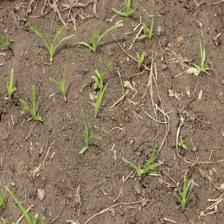
Label: Grass